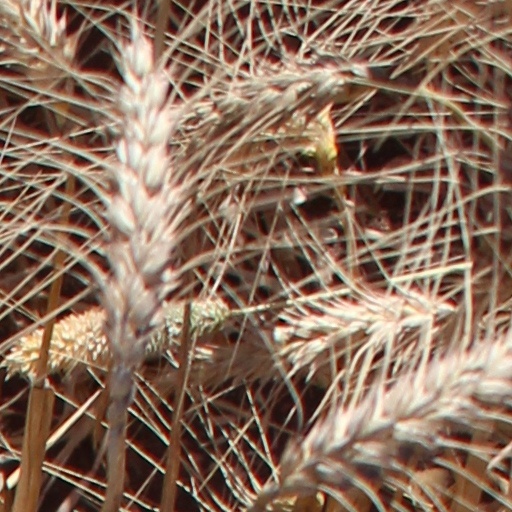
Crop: wheat